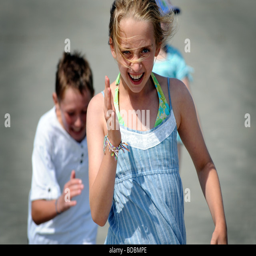
royalty free photograph of girl walking on beach in the summer laughing and smiling